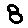
Label: 8